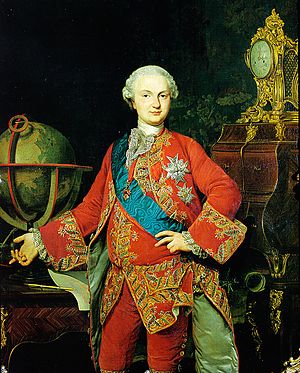
Ferdinand 1. af Parma
Hertug Ferdinand 1. af Parma.